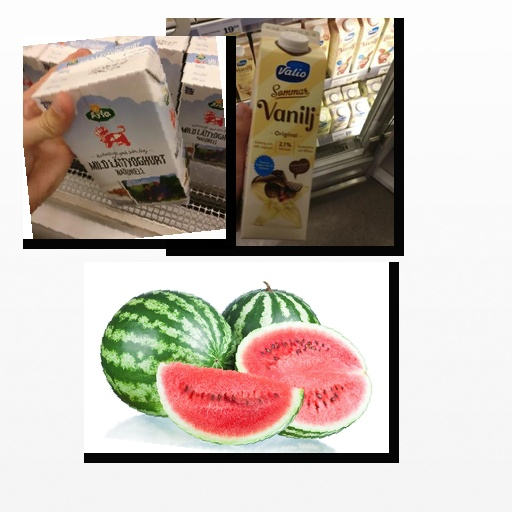
Food items: natural_low_fat_yogurt, watermelon, vanilla_yoghurt